Jim Justice

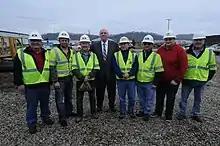
Justice posing for a photo with road workers in March 2017.

Even after switching to the Republican Party, Justice initially supported incumbent Democrat Joe Manchin for reelection in the 2018 Senate election in West Virginia. Later in the general election, Justice endorsed Republican Senate candidate Patrick Morrisey. In February 2021, when asked by "The New York Times" whether he planned to run against Manchin, Justice said, "No, I'm really not . . . [i]f I can continue to do good stuff for West Virginia, I'm going to do it, and then probably fade off into the sunset."